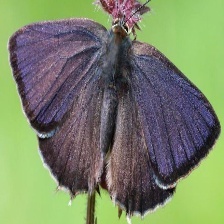
Species: PURPLE HAIRSTREAK